Serie A Player of the Month

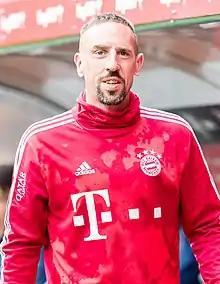
A red man wearing a Bayern Munich red shirt with a bench behind him.

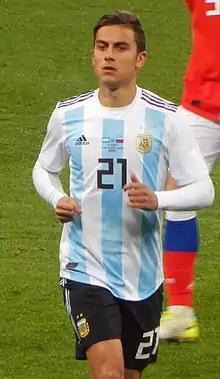
A man wearing a Argentina shirt with white and light blue stripes running on a football field

The Serie A Player of the Month, officially known as the EA Sports FC Player of the Month for sponsorship reasons, is an association football award that recognises the best player each month in Serie A, the top tier of the Italian football league system. The winner is chosen by an online public vote, in which voters choose from five nominees. The nominees are chosen through analysis by data tracking software, which consider statistical data, positional data and the contribution to the technical and physical efficiency of the team.